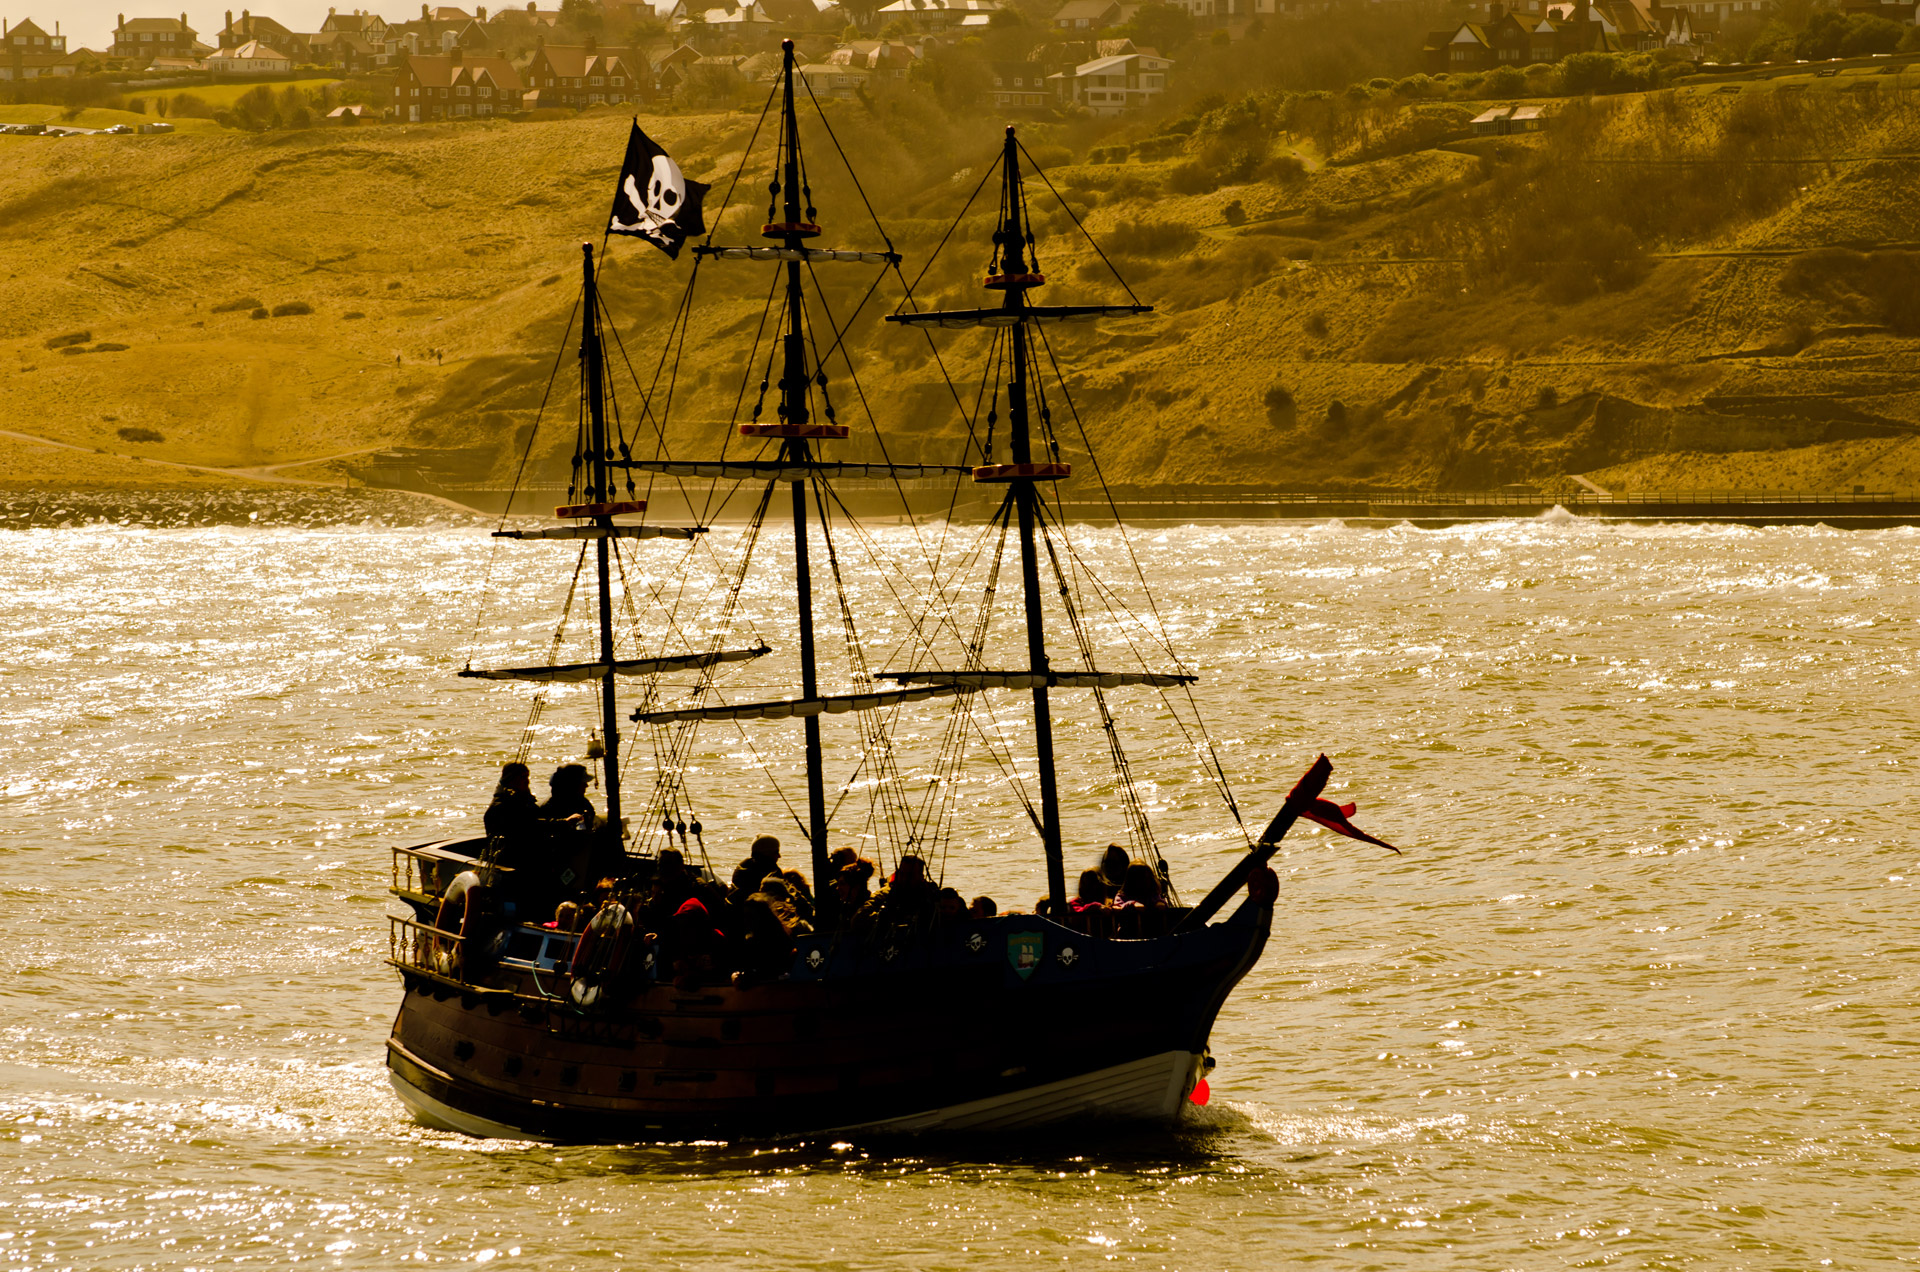
Vehicle type: Ships